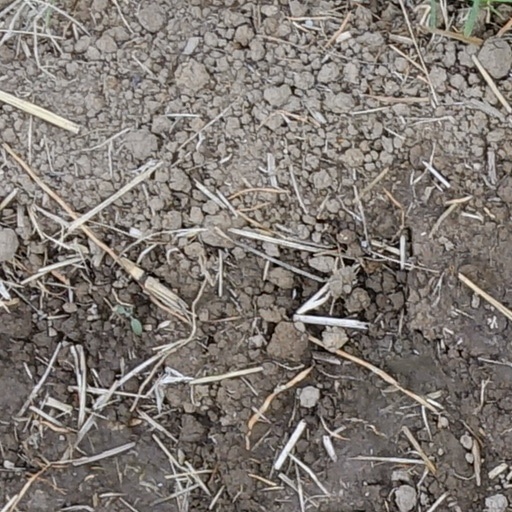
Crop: wheat